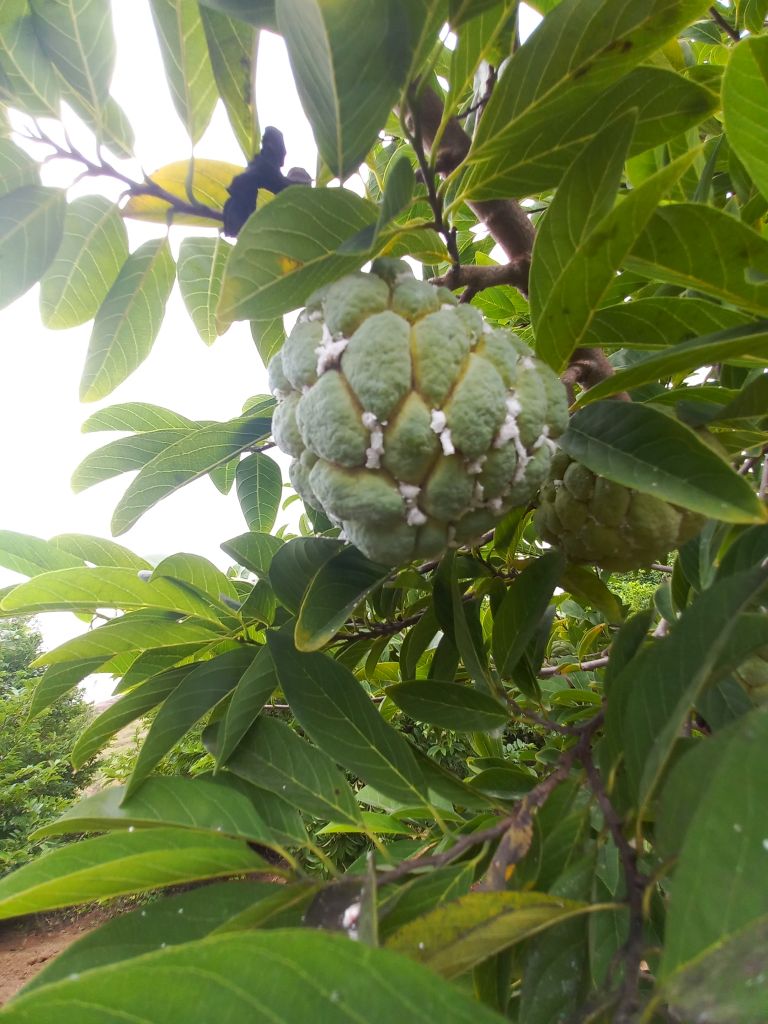
Disease label: Mealy Bug